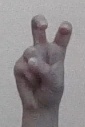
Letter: toot